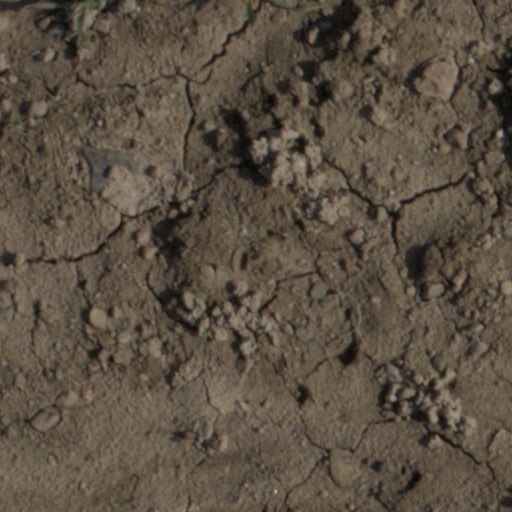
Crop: wheat